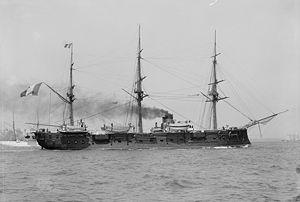
Croiseur de 1ère classe Aréthuse (1885-1899) .
Circé
En 1789, avec 80 vaisseaux, 80 frégates, 120 bâtiments légers, 80 000 inscrits maritimes et plus de 1 600 officiers, la marine française est la deuxième du monde. Cette forme d’apogée, due aux efforts constants du gouvernement de Louis XVI, ne résiste pas à l’épreuve de la Révolution. L’agitation dans les arsenaux désorganise la flotte, alors que les officiers, qui avaient d’abord accueilli favorablement les changements politiques, fuient en masse les violences révolutionnaires à partir de 1792. Lorsque la guerre avec l’Angleterre reprend en 1793, la Marine de la France révolutionnaire n’est guère capable de faire face à la situation et subit défaite sur défaite alors que l’armée de Terre est victorieuse à peu près partout en Europe. L’arrivée de Napoléon au pouvoir, en 1799, ne change rien à la situation malgré une courte période de paix, les tentatives de réorganisation et l’annexion d’arsenaux voisins qui fournissent, un temps, des moyens supplémentaires. Napoléon cherche « son Nelson ». En vain.